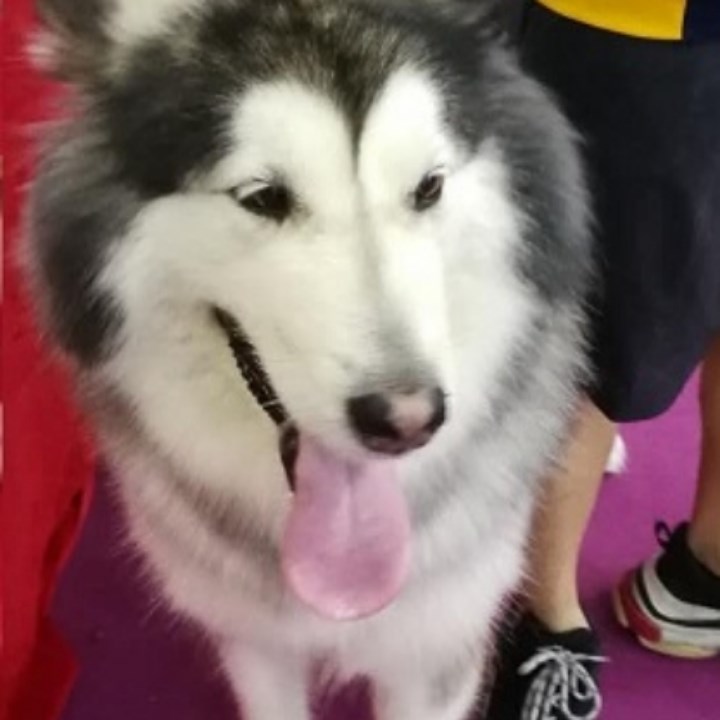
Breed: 1160-n000003-Siberian_husky